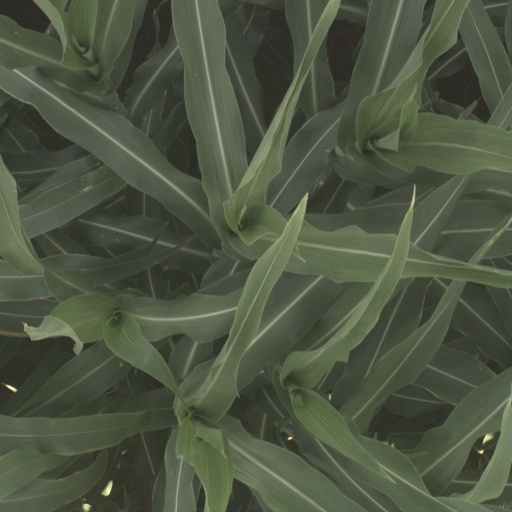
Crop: sorghum